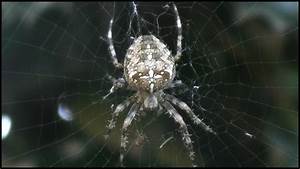
Label: spider